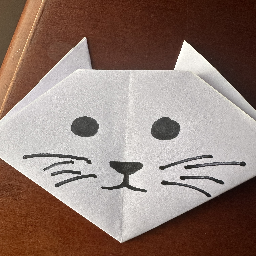
Material: Paper